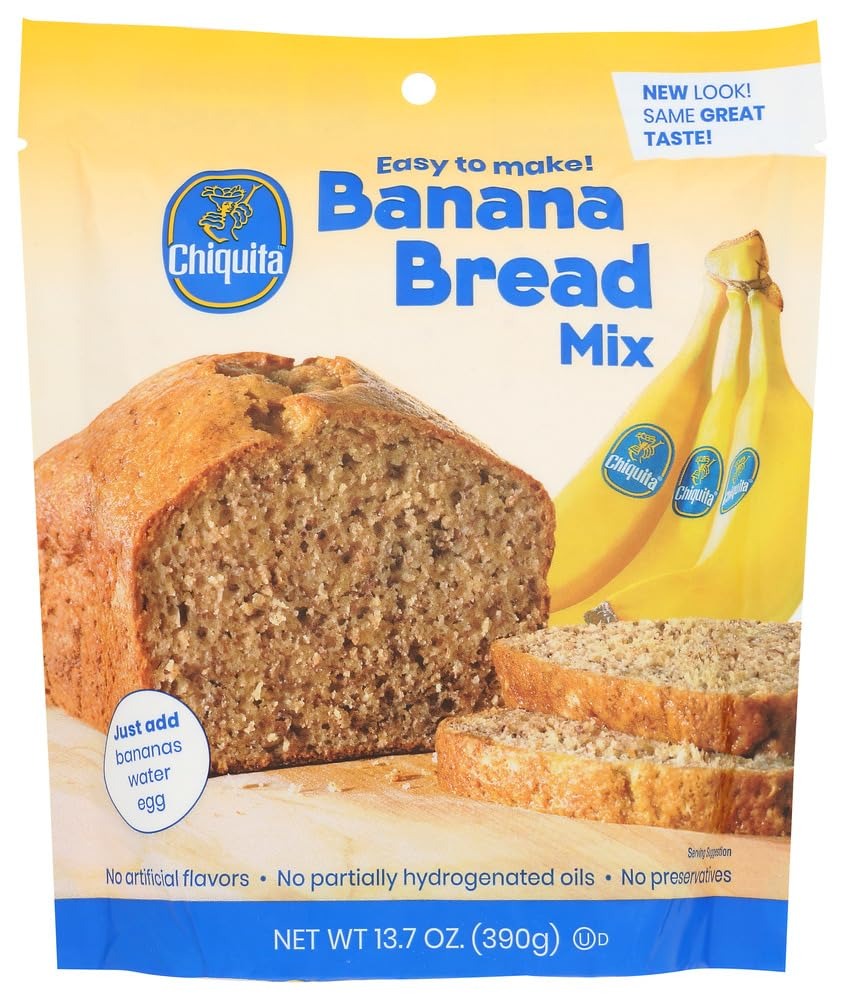
Item Name: Chiquita Banana Bread Mix 13.7 oz (1 Box makes 12 Delicious Slices) by Chiquita
Product Description: Chiquita Banana Bread Mix 13.7 oz (1 Box makes 12 Delicious Slices) by Chiquita …
Value: 13.7
Unit: Fl Oz

Price: 2.89